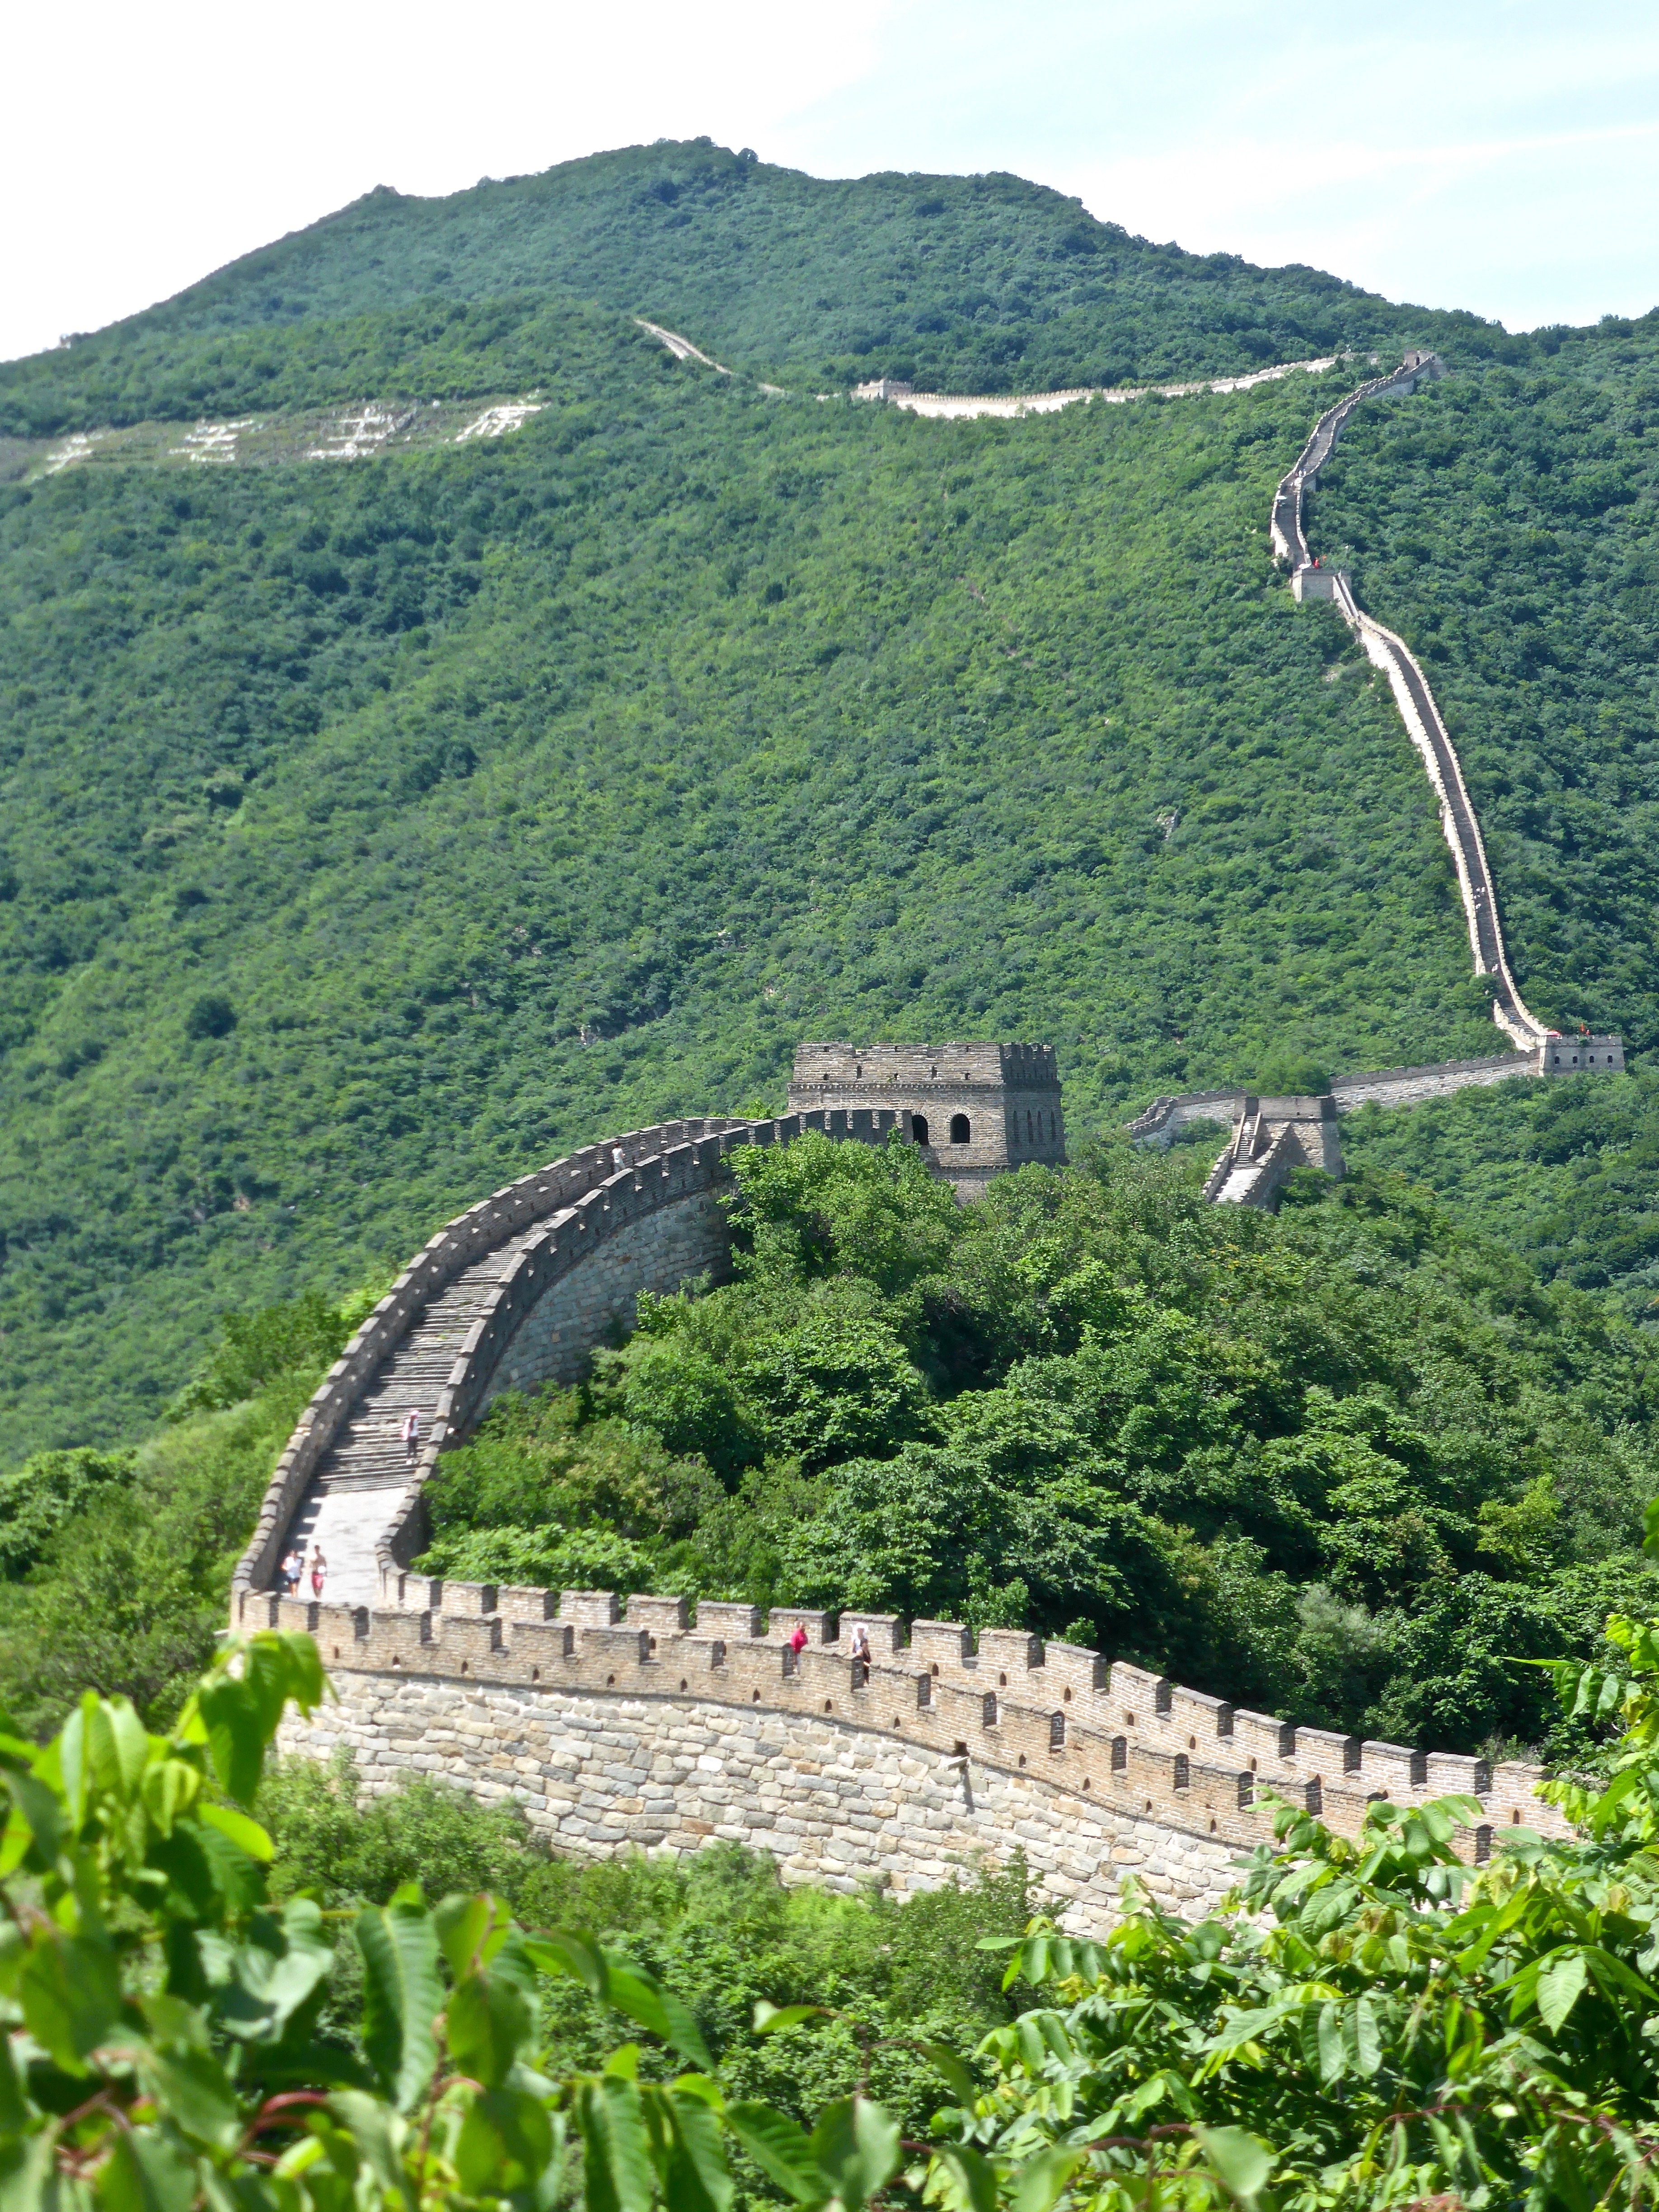
architecture, bridge, wall, chinese, scenic, ancient, landmark, historic, agriculture, great, great wall of china, famous, heritage, protection, border, aerial photography